Steven King (footballer)

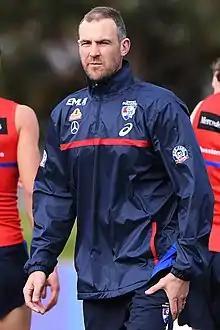
King in August 2018

Steven King (born 22 November 1978) is a former Australian rules footballer who played for the Geelong Football Club and St Kilda Football Club in the Australian Football League (AFL). He is currently working as an assistant coach at Geelong.